Jacek Kopczyński

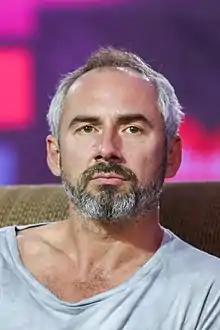

Jacek Kopczyński (born 11 August 1971) is a Polish actor. He also provides voice-overs on television programs, like those broadcast on Hyper+. He is most known as the official Polish voice actor of Fred Jones in "Scooby-Doo" and the original voice of Dandelion (Jaskier) in "The Witcher" video games.